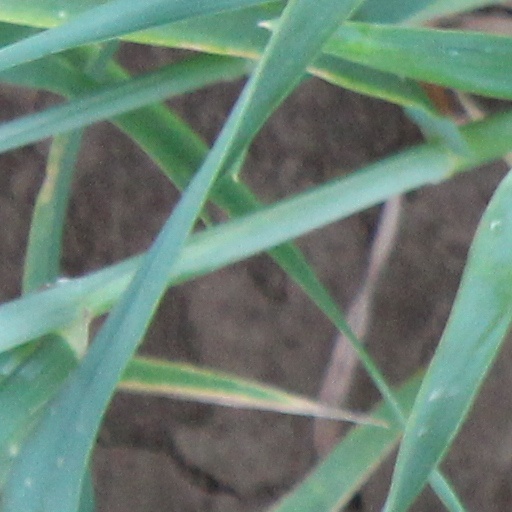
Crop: wheat